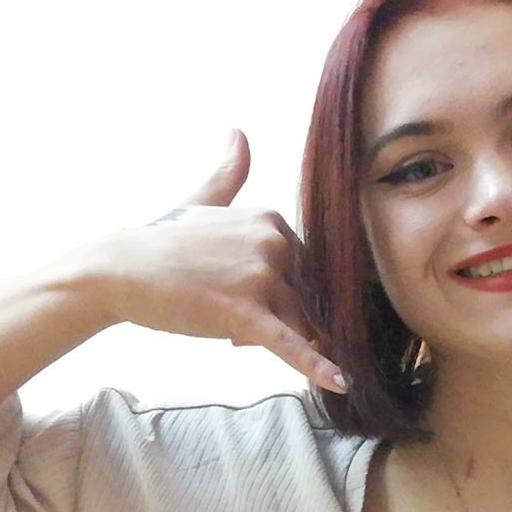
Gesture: call